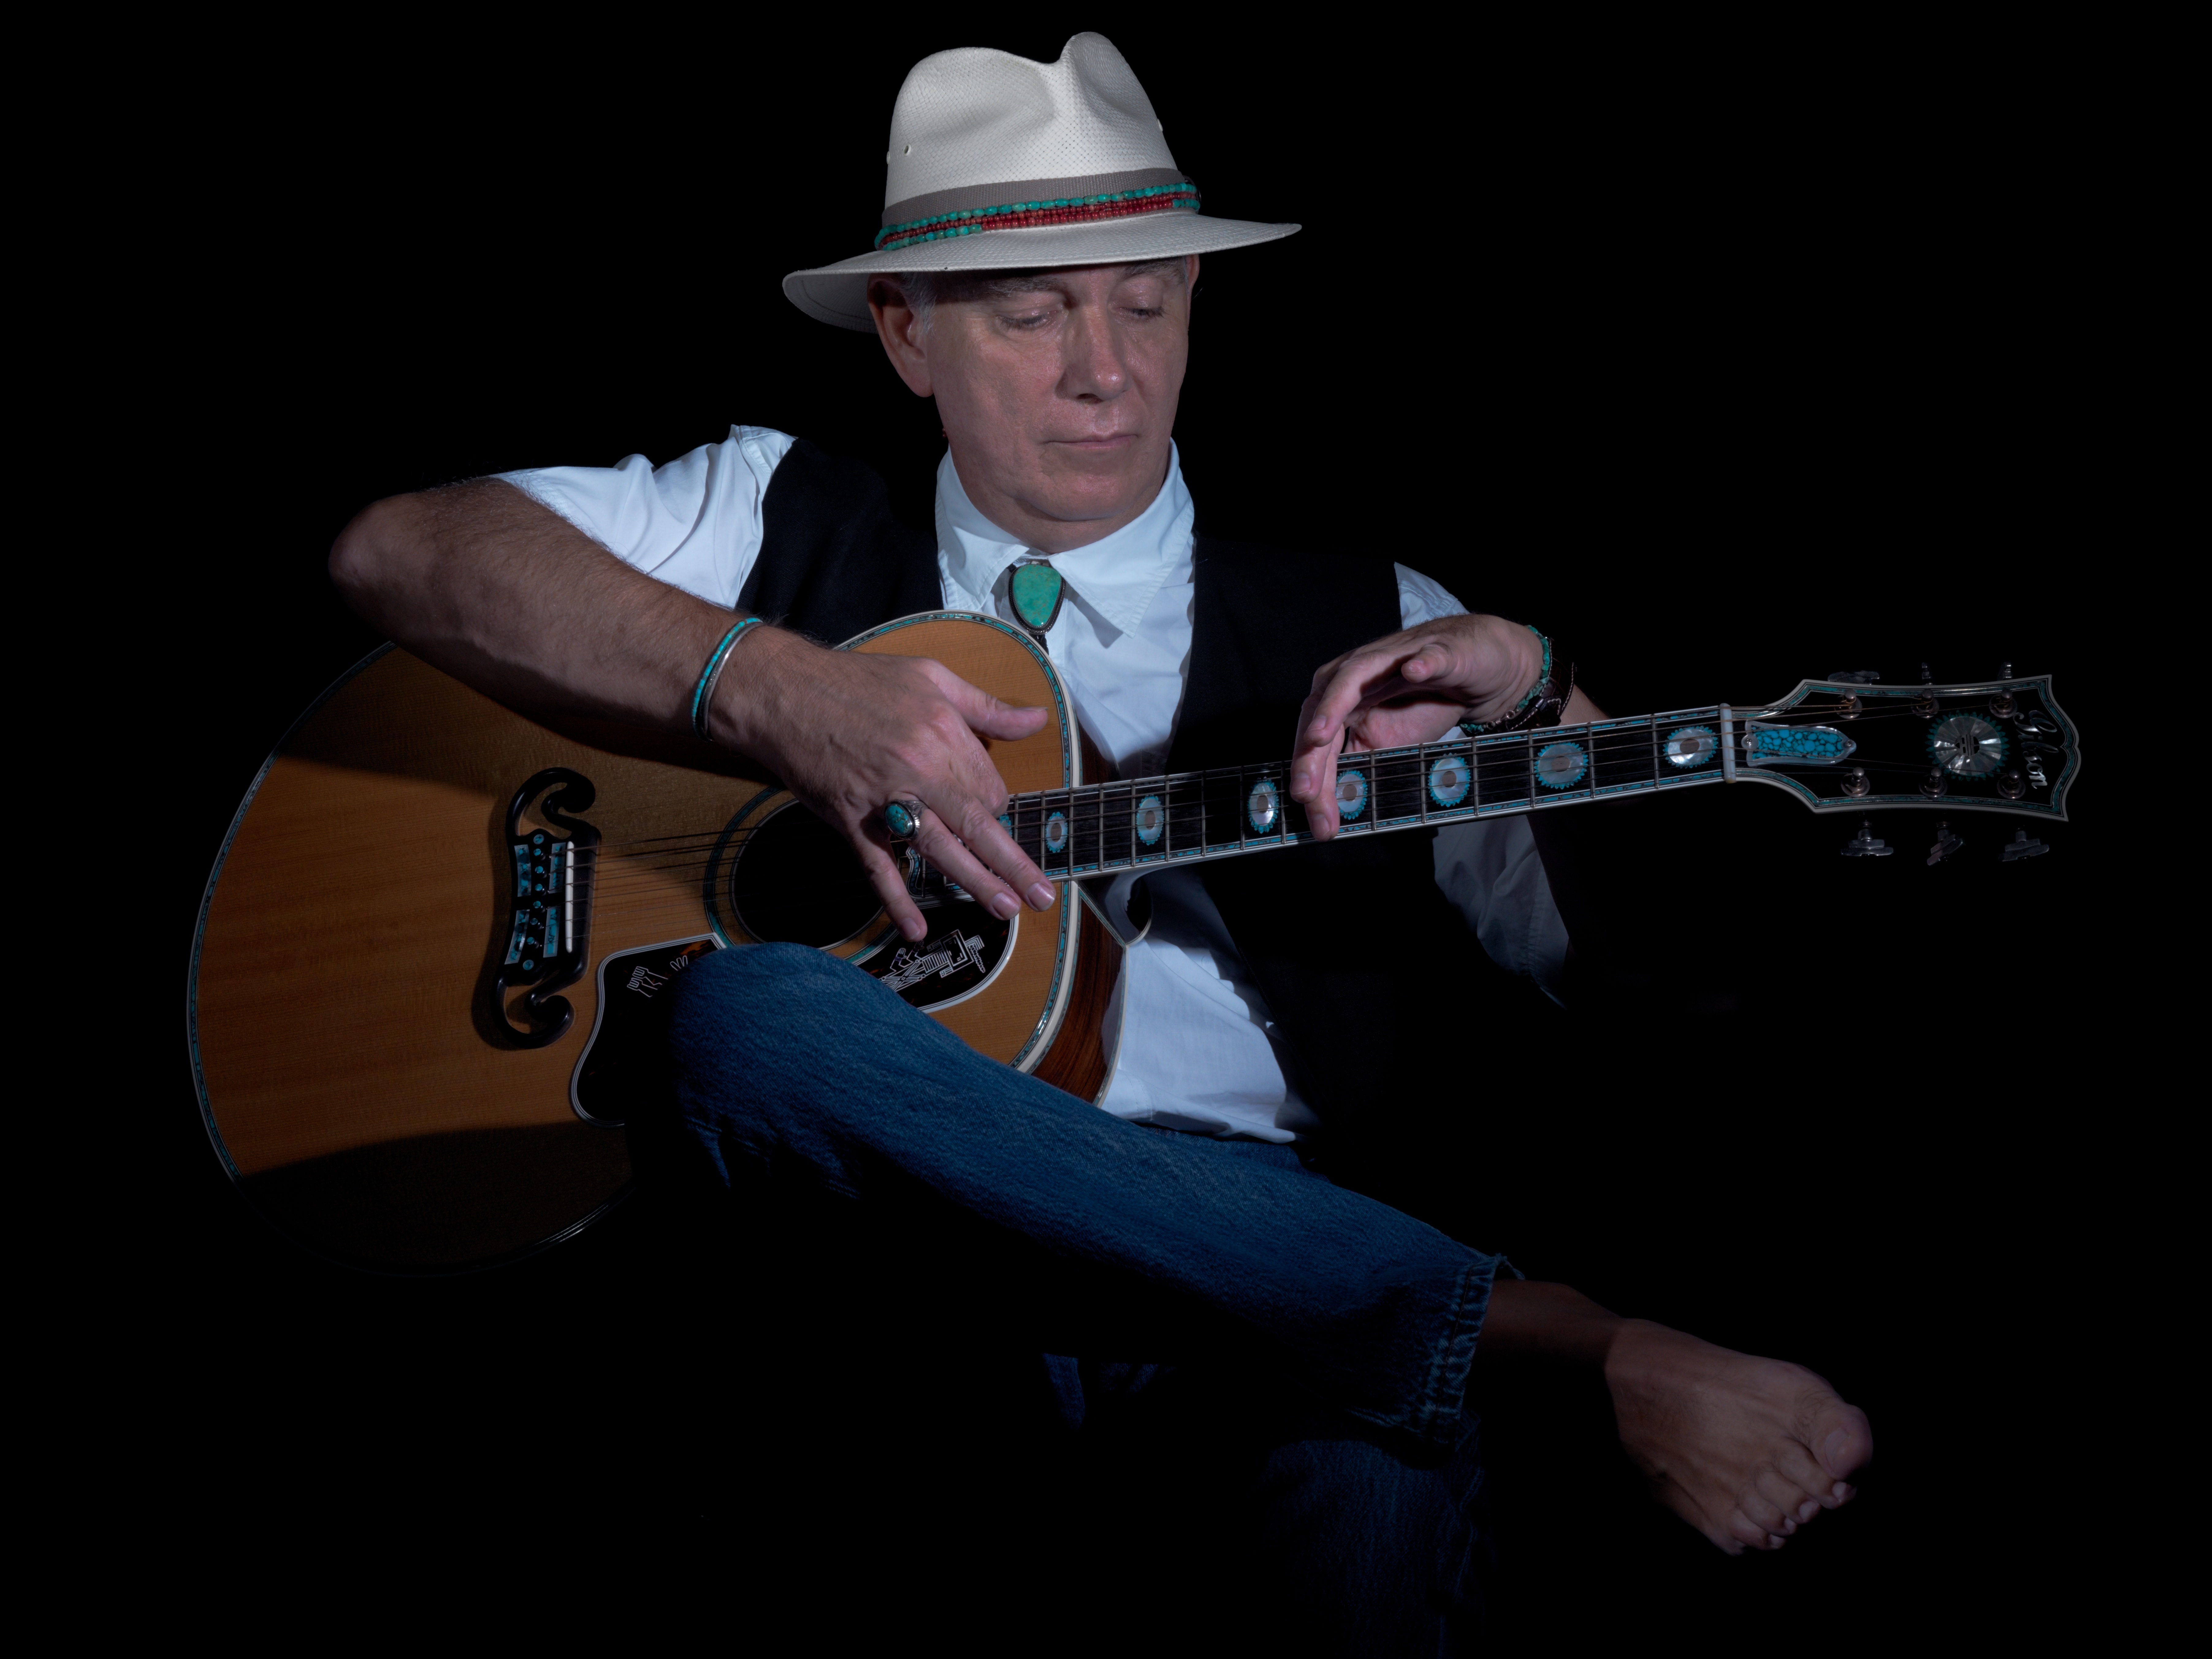
person, music, guitar, concert, instrument, club, performer, musician, player, musical instrument, stage, performance, bassist, singing, sound, event, guitarist, bass guitar, entertainment, fiddle, concert stage, singer songwriter, string instrument, bowed string instrument, slide guitar